Clot (Barcelona Metro)

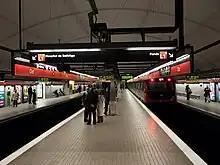
Line 1 Metro platforms in El Clot.

El Clot is a station serving line 1 and line 2 of the Barcelona Metro.